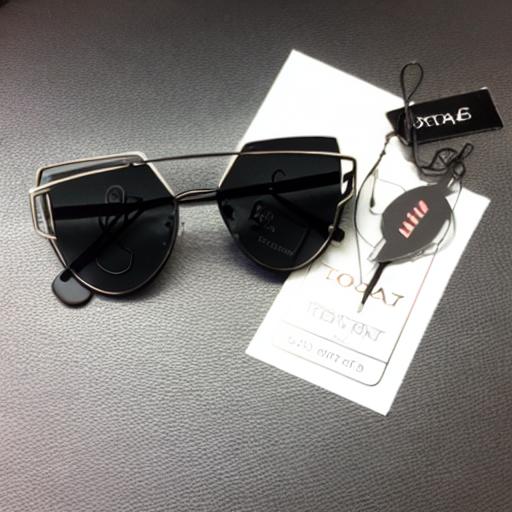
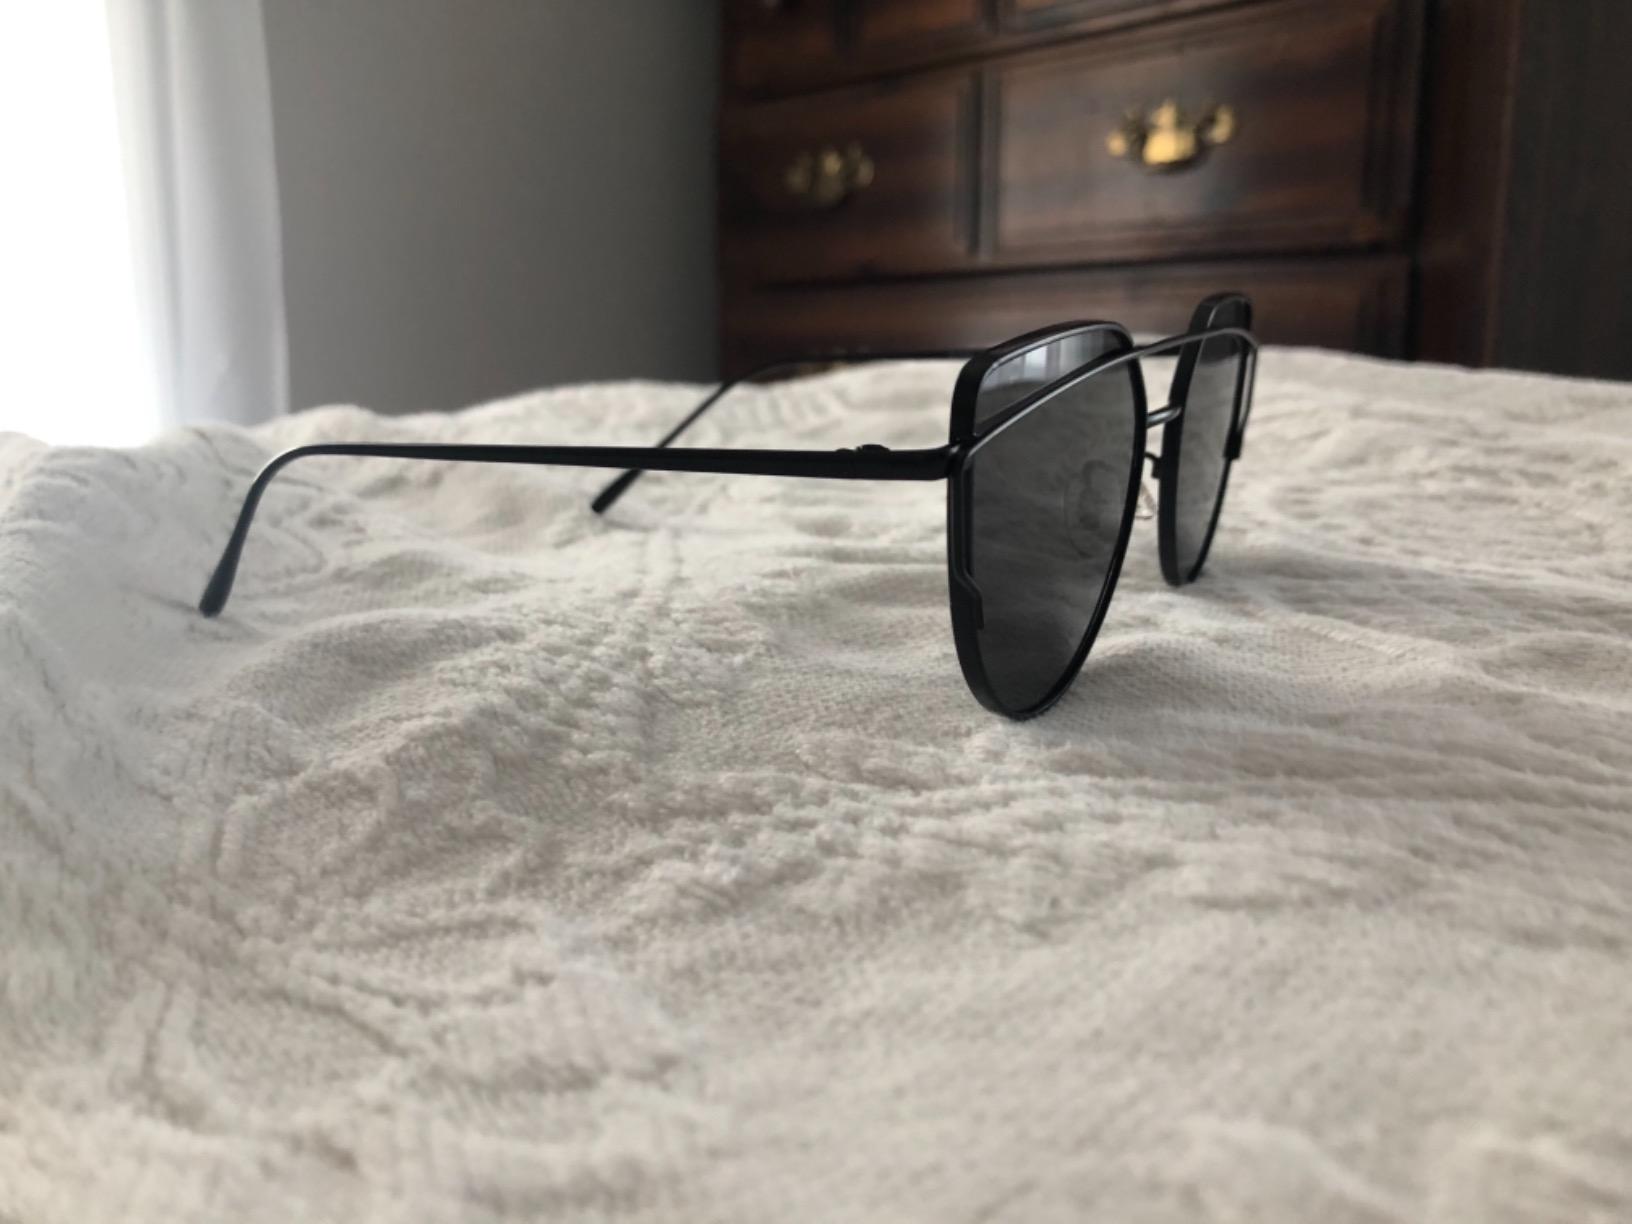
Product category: accessories_sunglasses
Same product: no